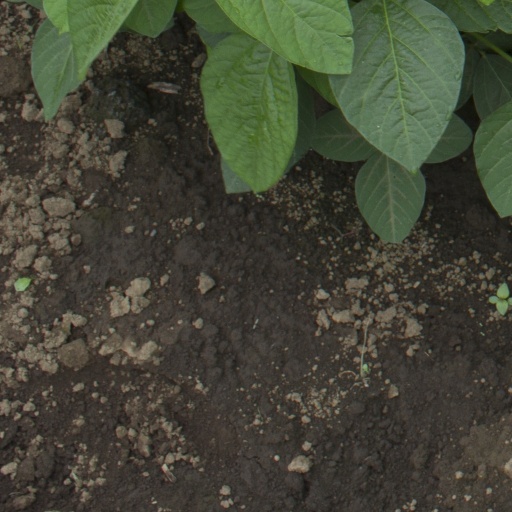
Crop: soybean